Battle of the Espero Convoy

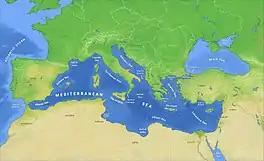

On 11 April, the naval chief of staff, Admiral Domenico Cavagnari, reported his doubts about the possibility of offensive action against opponents who could replace losses far quicker than Italy. Going to war with a defensive strategy was unprecedented and at the end of the war, Italy might have no territorial gains, no navy and no air force. The navy planned to keep its forces concentrated to generate maximum firepower, which precluded the protection of merchant shipping, except on rare occasions; the French to the west and British to the east meant that convoying ships from Italy to Libya would be impossible. Benito Mussolini saw off such doubts by predicting a war of three months' duration, when Libya had six months' supplies.